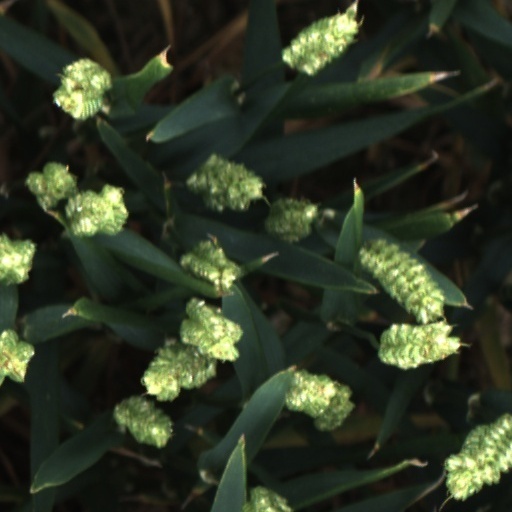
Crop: wheat